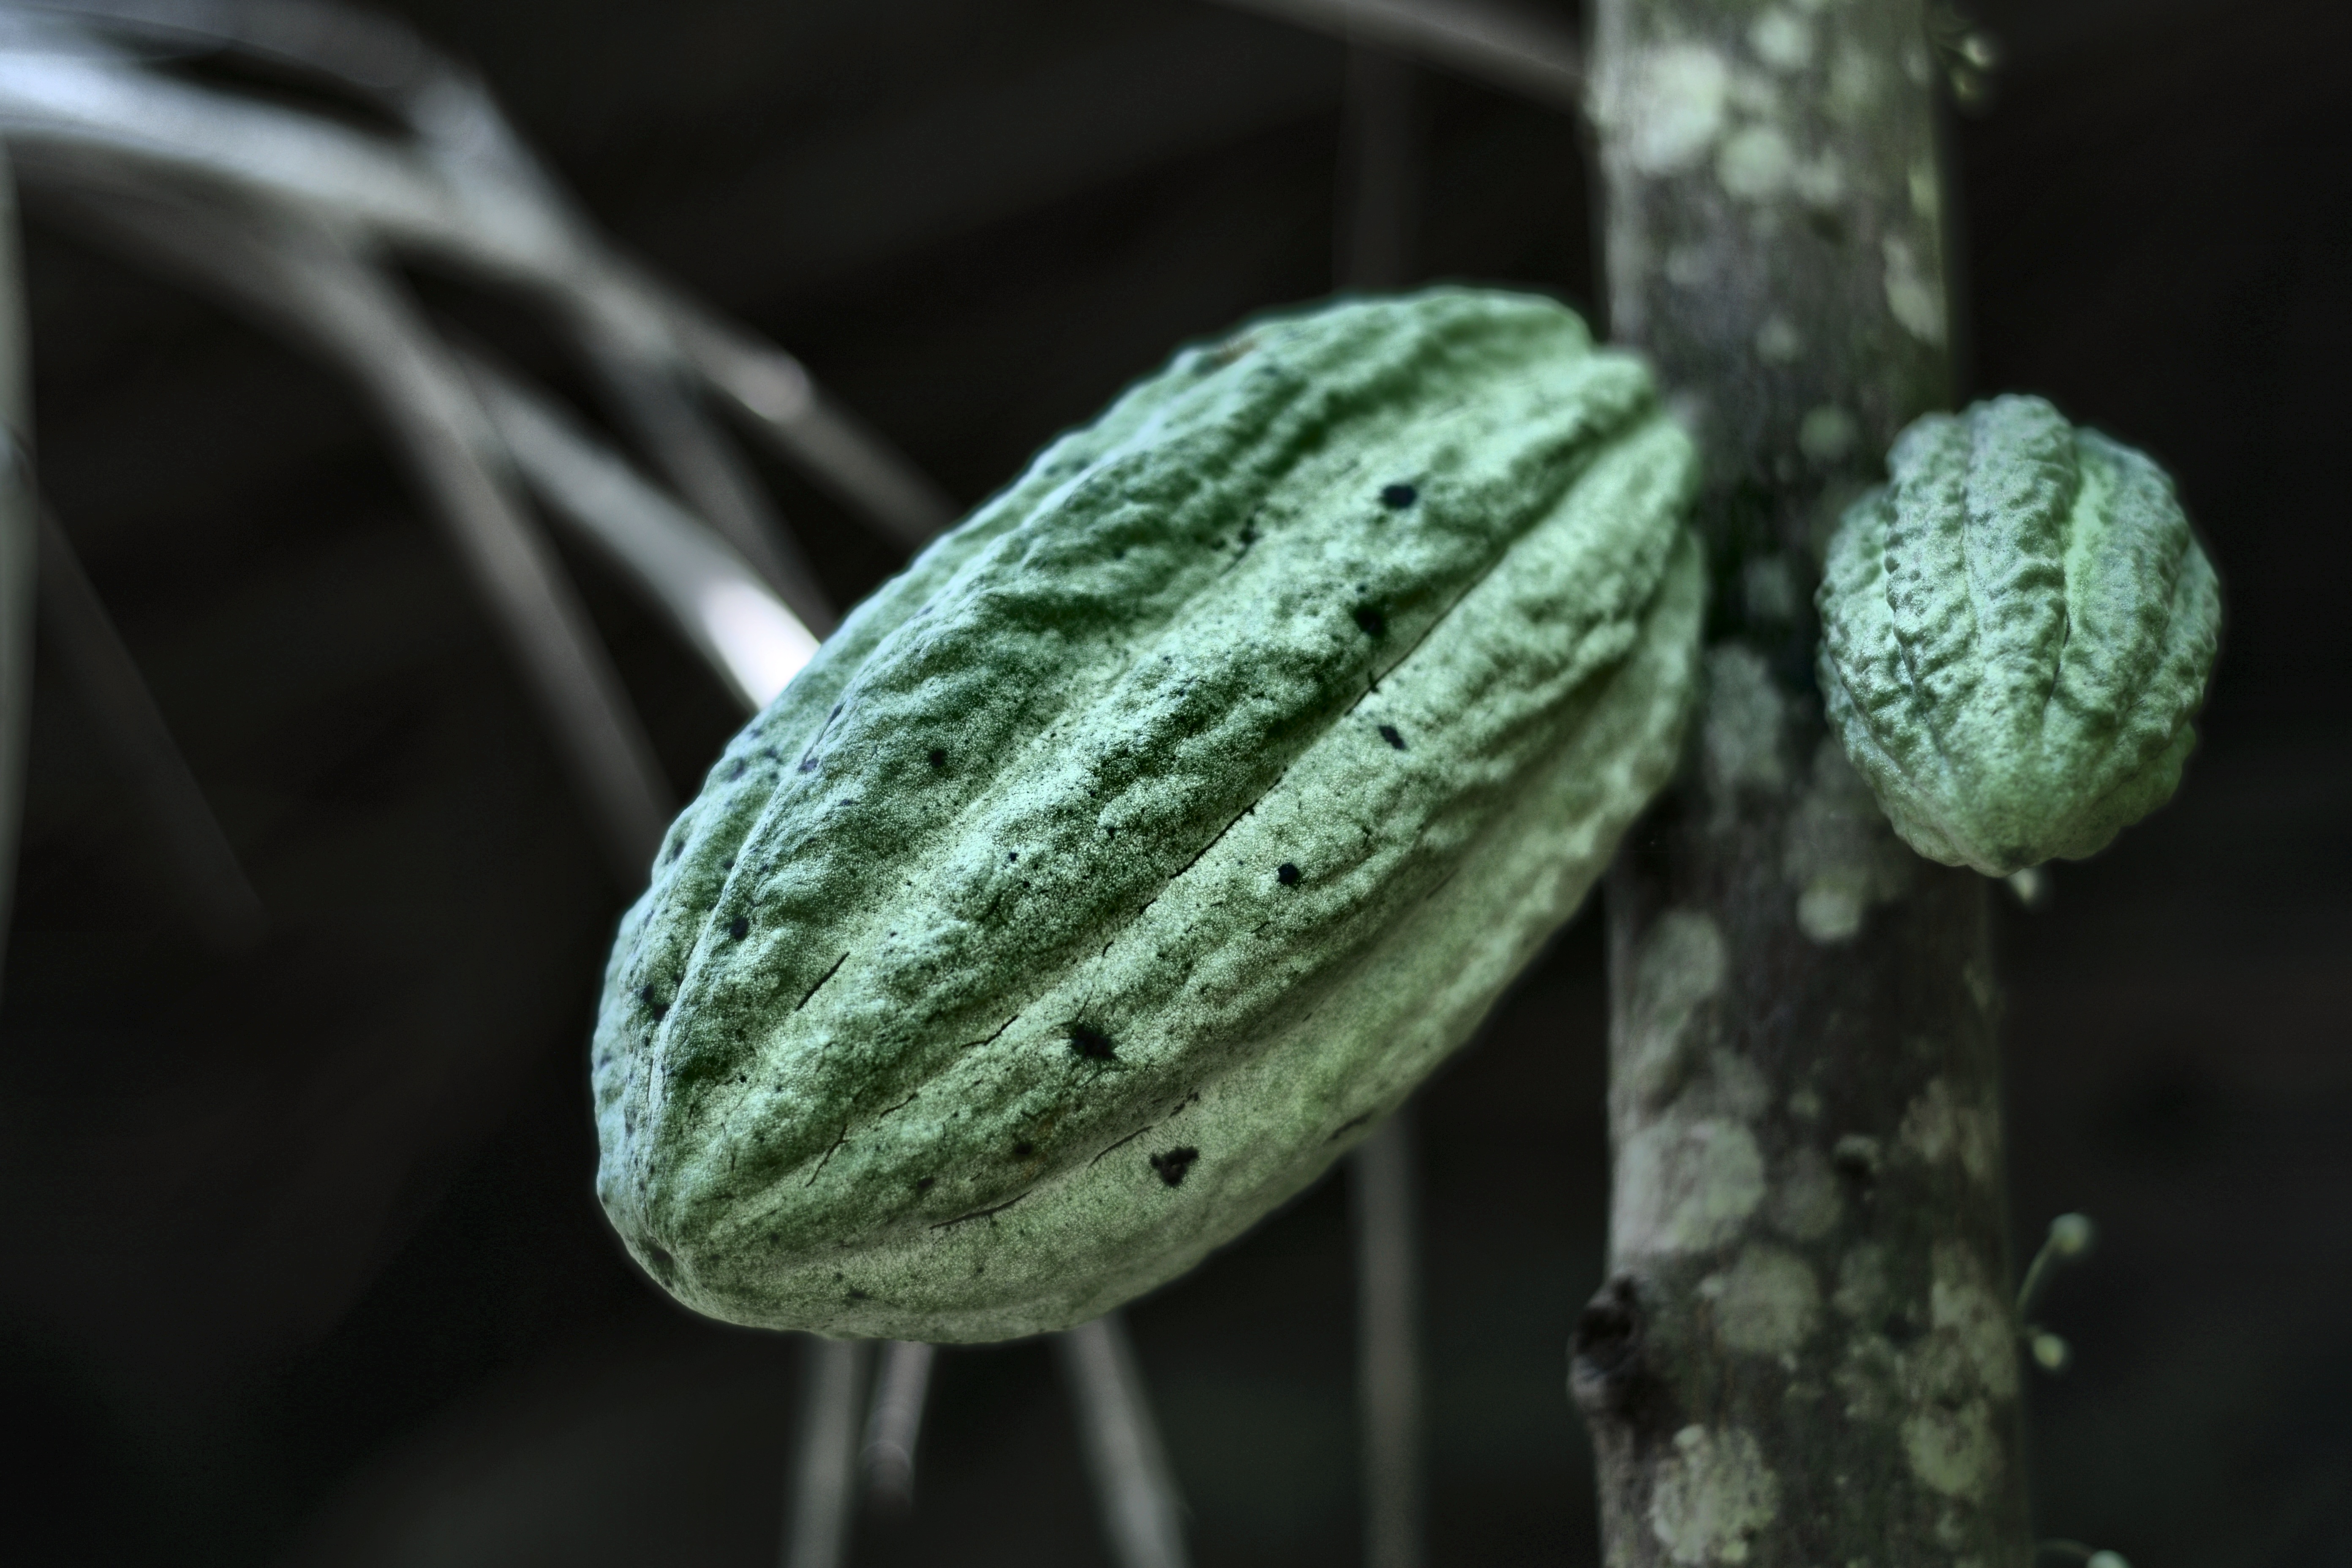
Maturity: unmature
Variety: Guiana